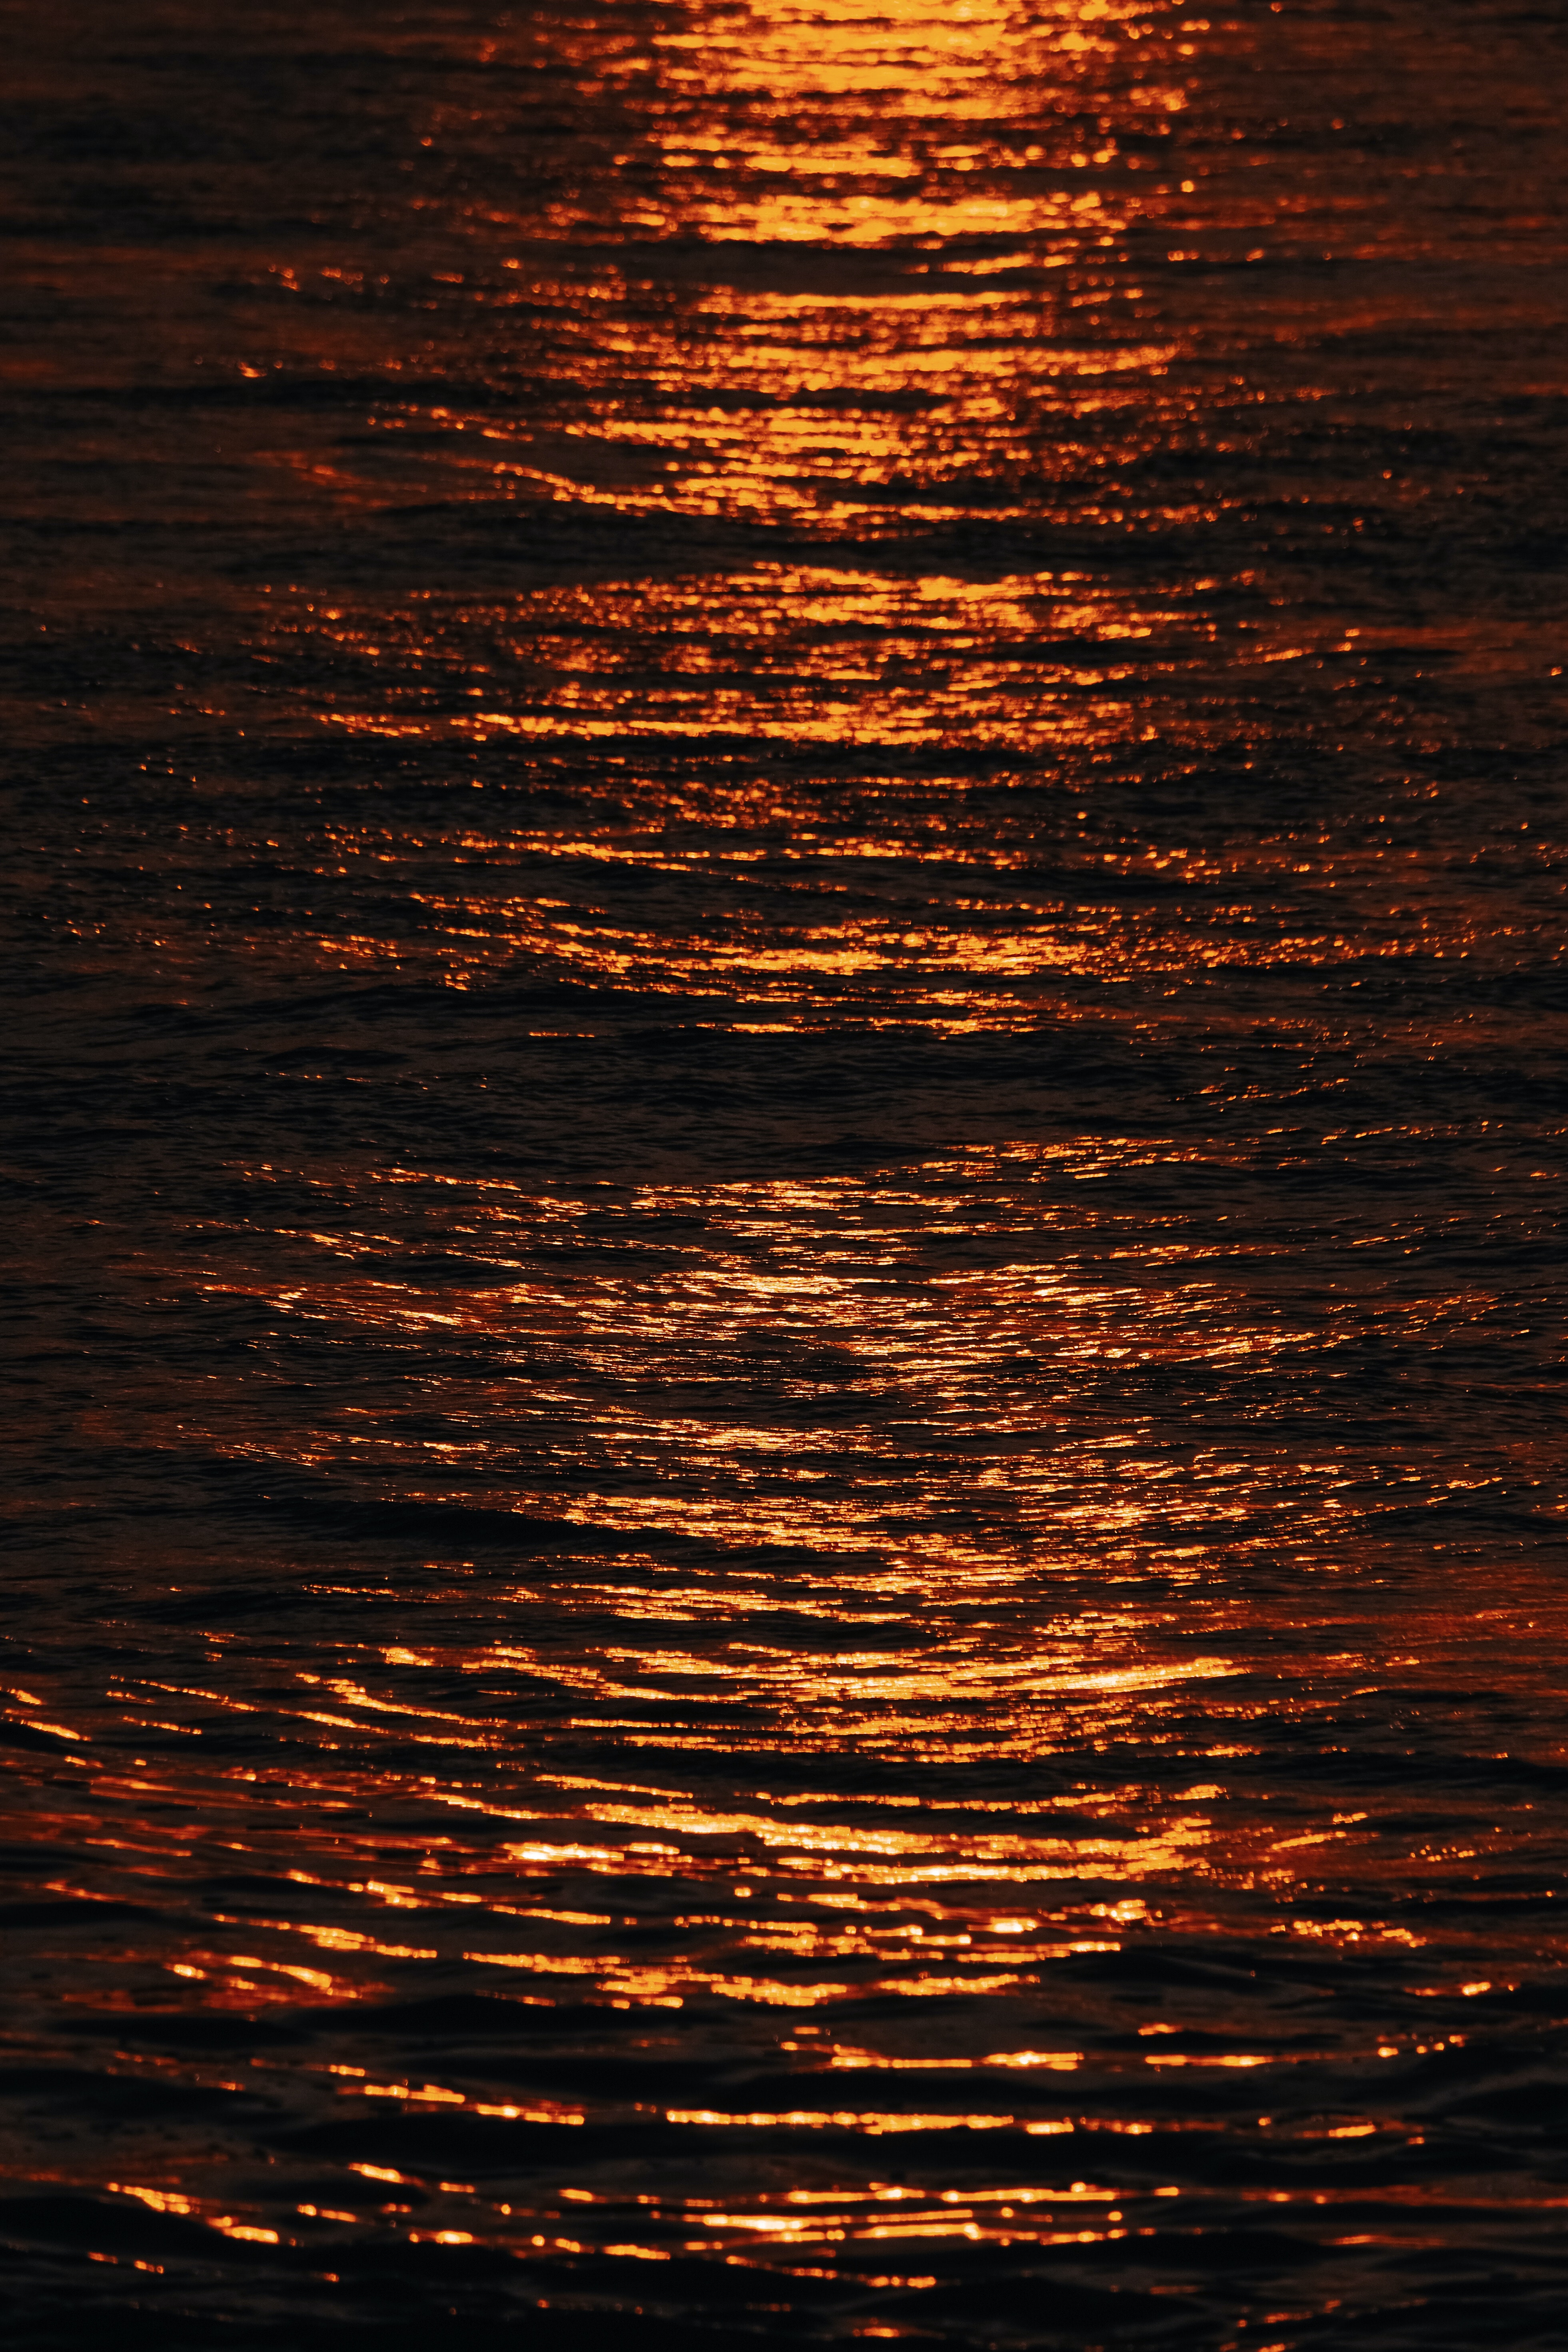
natural, water, liquid, amber, fluid, orange, wood, afterglow, sunset, lake, horizon, Tints and shades, heat, sunrise, wind wave, dusk, reflection, event, evening, darkness, natural landscape, wave, landscape, ocean, sound, pattern, night, tide, astronomical object